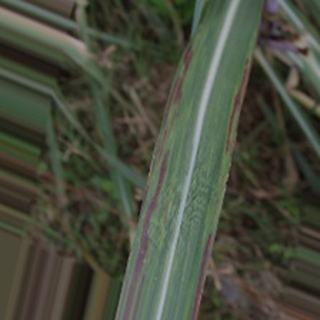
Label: sugarcane_bacterial_blight